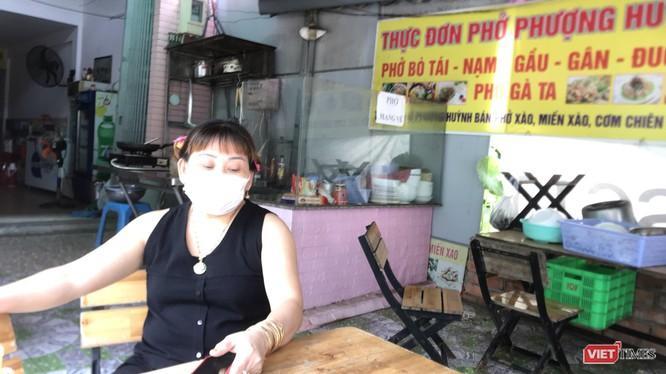
người phụ nữ mặc áo đen đang xuất hiện bên trong một quán ăn